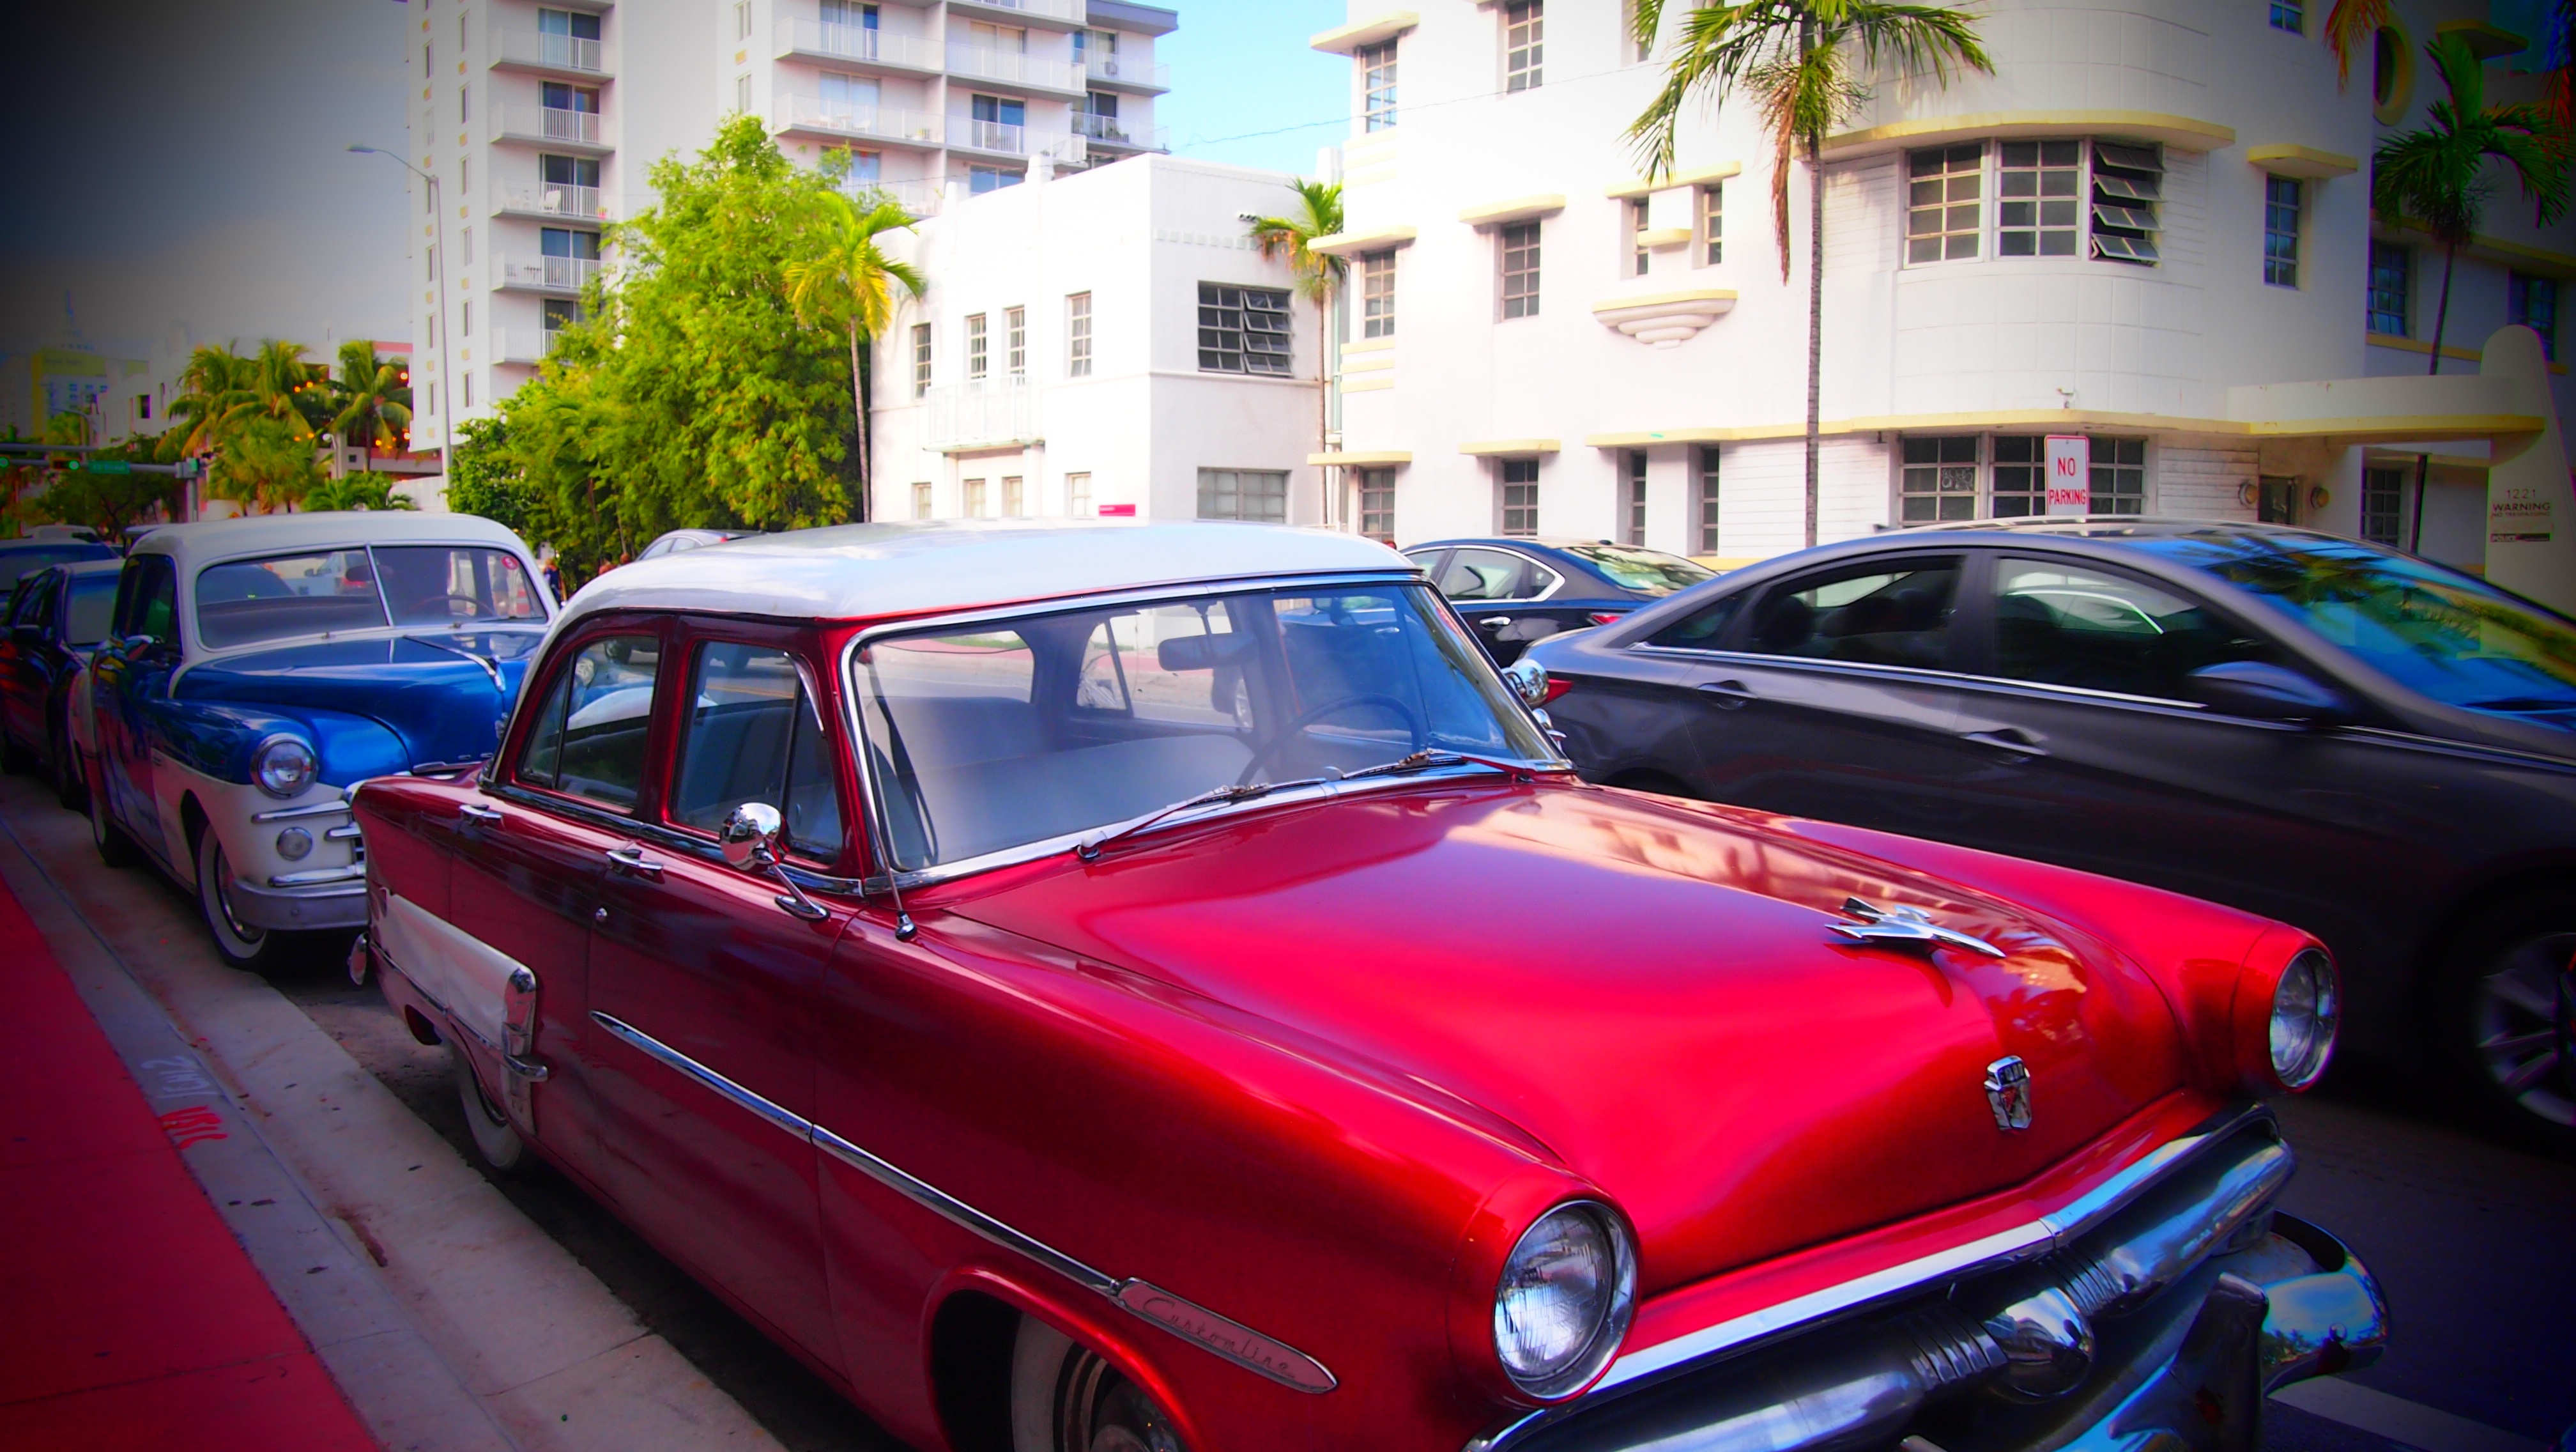
car, vehicle, usa, motor vehicle, vintage car, ford, sedan, oldtimer, miami, convertible, antique car, auto show, land vehicle, automobile make, automotive exterior, compact car, automotive design, luxury vehicle, family car, custom car, art decoration